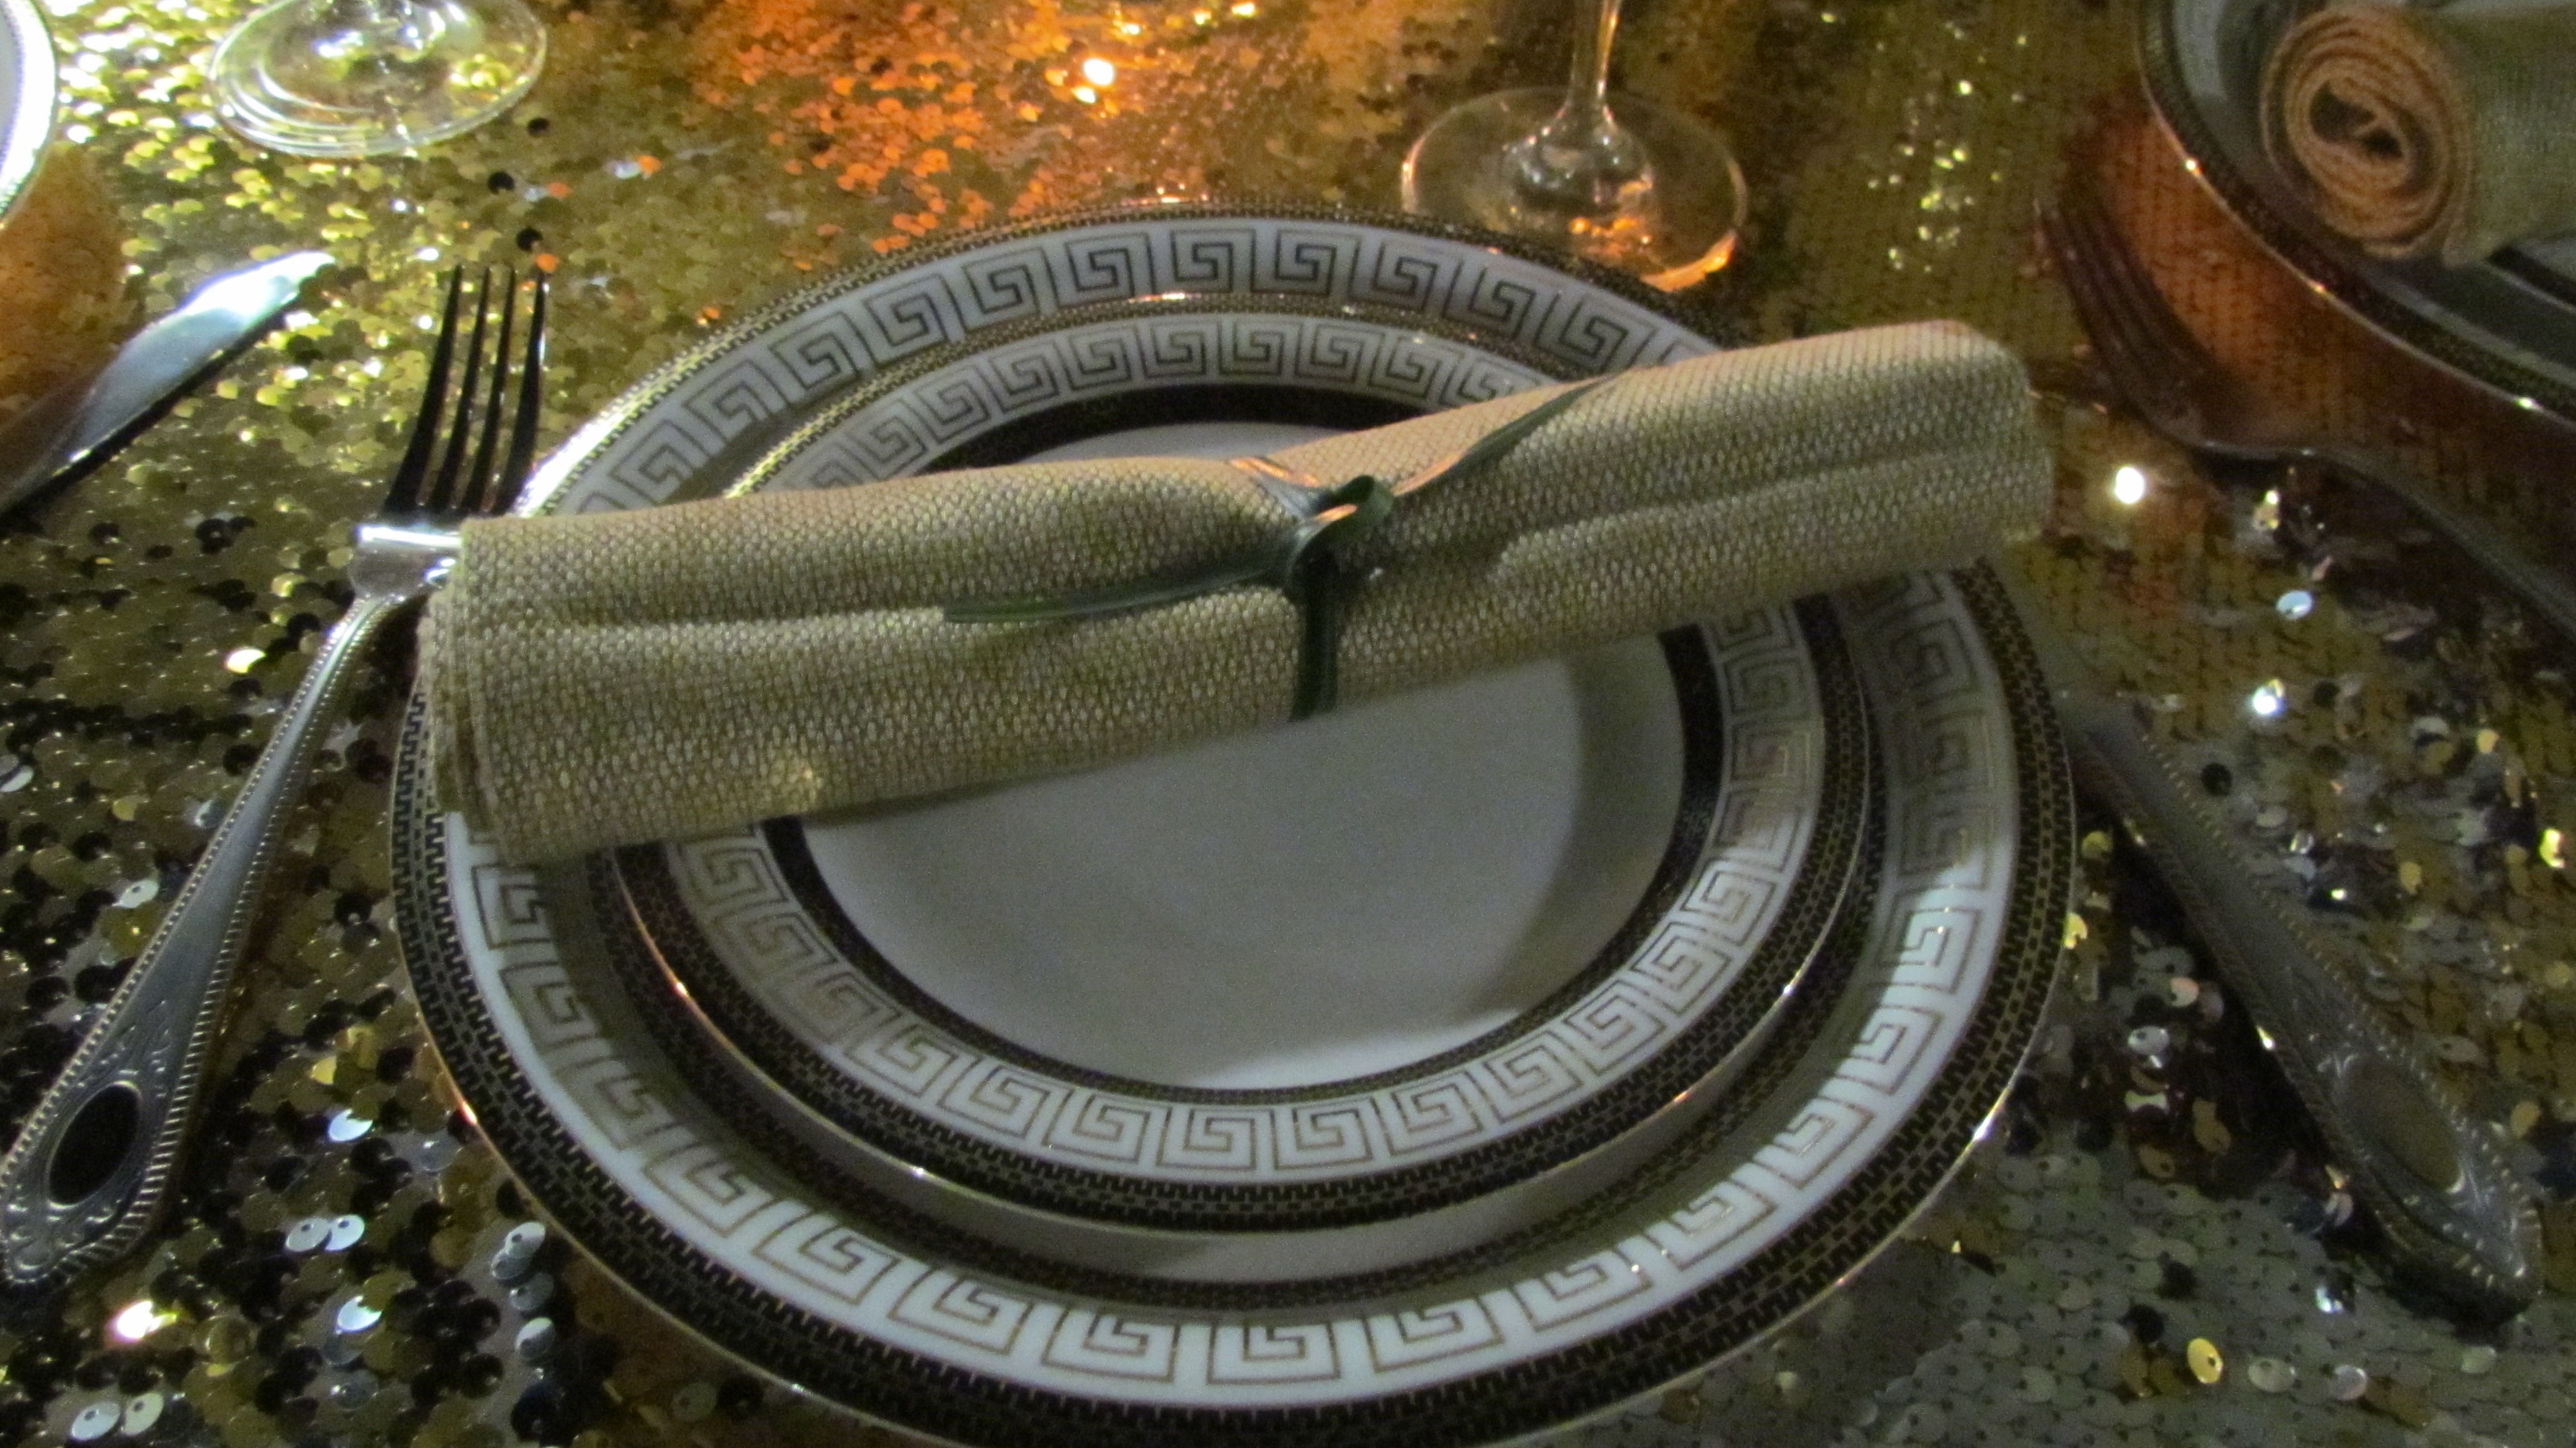
cutlery, wheel, tire, napkin, tablecloth, gold, dishes, rim, brightness, jute, automotive tire